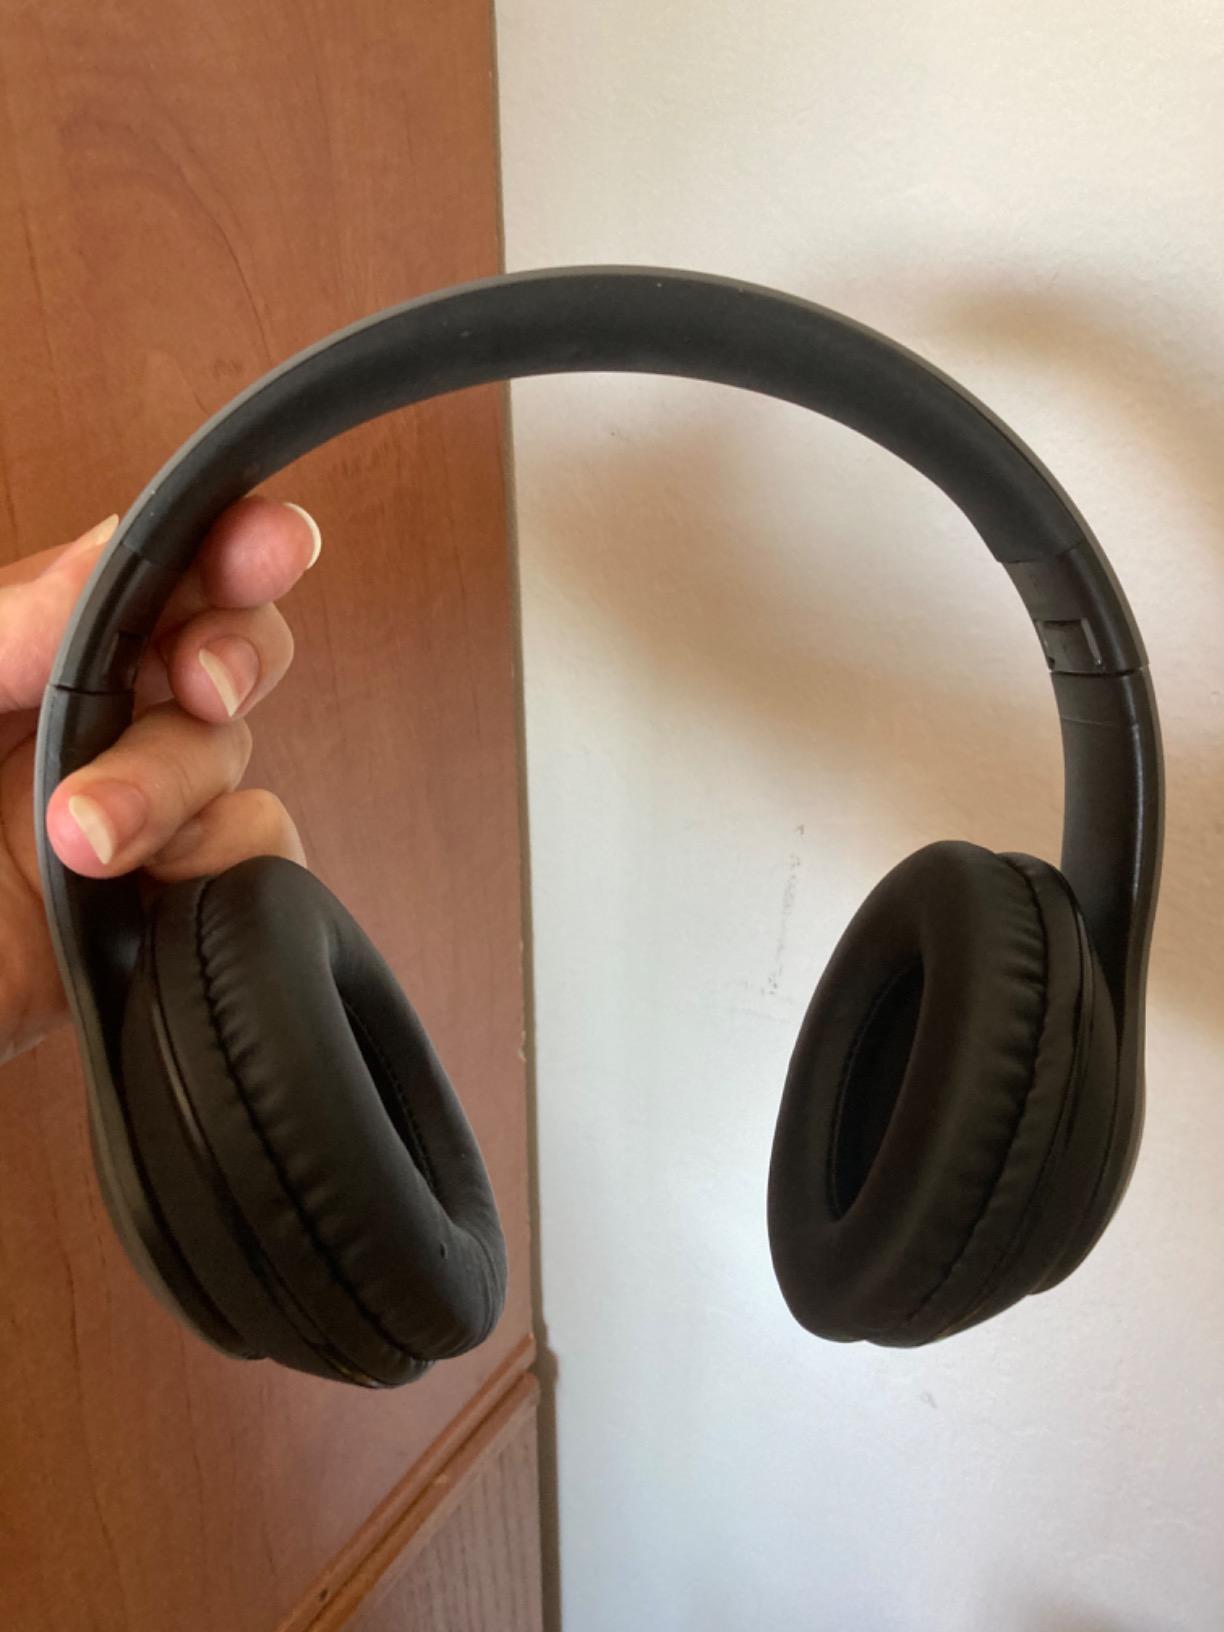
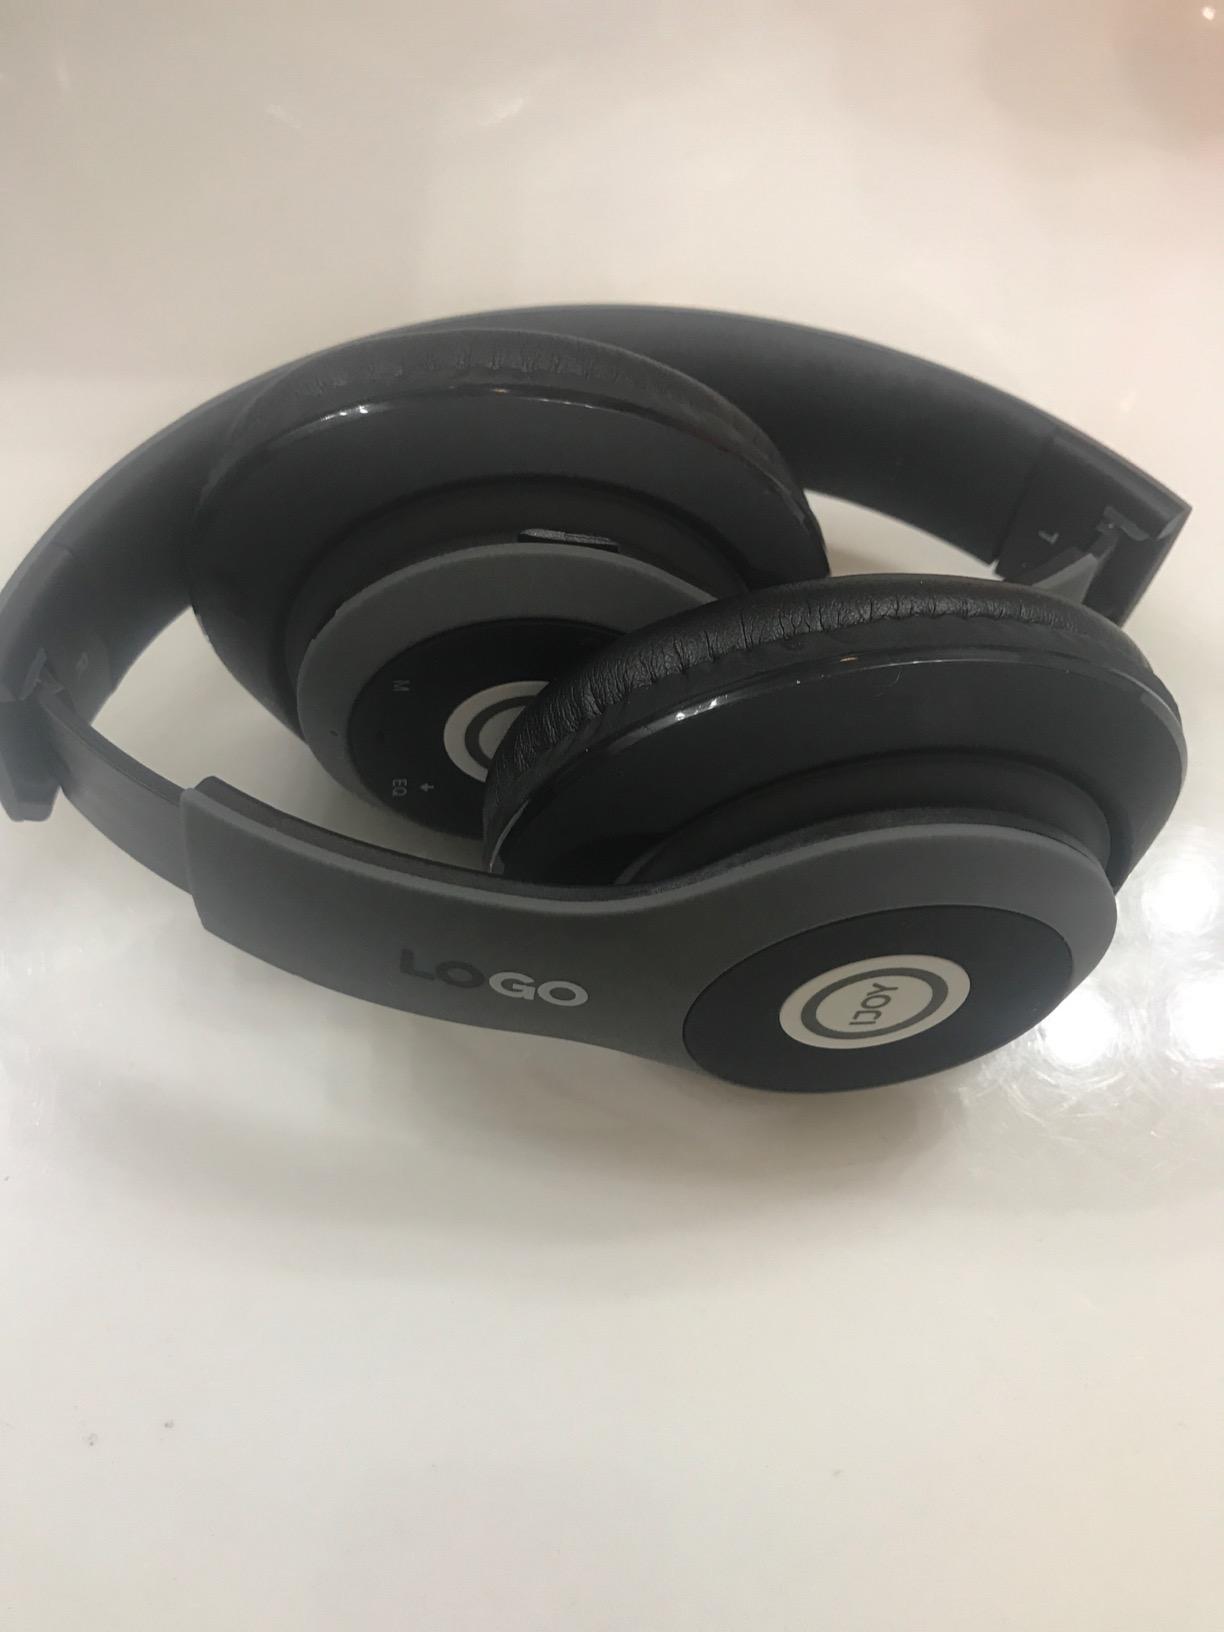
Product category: headphones
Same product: yes